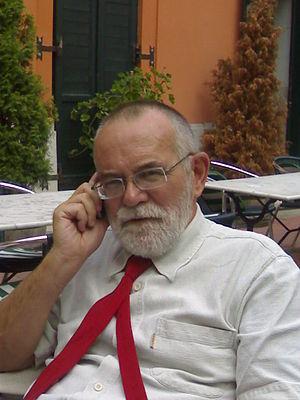
L'Institut de psychologie de Szeged fait partie de la Faculté des Lettres de l’université de Szeged.
Csaba Pléh, né le 29 novembre 1945 à Sárisáp est un psychologue, linguiste, neurologiste, secrétaire adjoint de l’Académie hongroise des sciences, professeur titulaire du département des sciences cognitives de l’université polytechnique et économique de Budapest et créateur d’écoles de recherches dans le domaine des sciences cognitives.